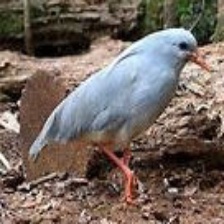
Species: KAGU
Scientific name: RHYNOCHETOS JUBATUS